Władysław II the Exile

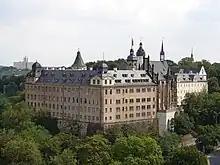
Altenburg Castle

Soon after his arrival in Bohemia, his brother-in-law King Conrad III of Germany offered him his hospitality. Władysław shortly after moved to Germany and paid tribute to King Conrad and asked for assistance in regaining the throne. As King Conrad had also been able to reinstate Vladislaus of Bohemia shortly before, it initially appeared that Władysław would regain power over Poland very soon. The expedition against the Junior Dukes was launched in 1146, but due to flooding of the Oder river and the pressure on the German king by the margraves Albert the Bear and Conrad of Meissen, who showed no interest in an armed conflict at the German eastern border, the campaign finally failed.